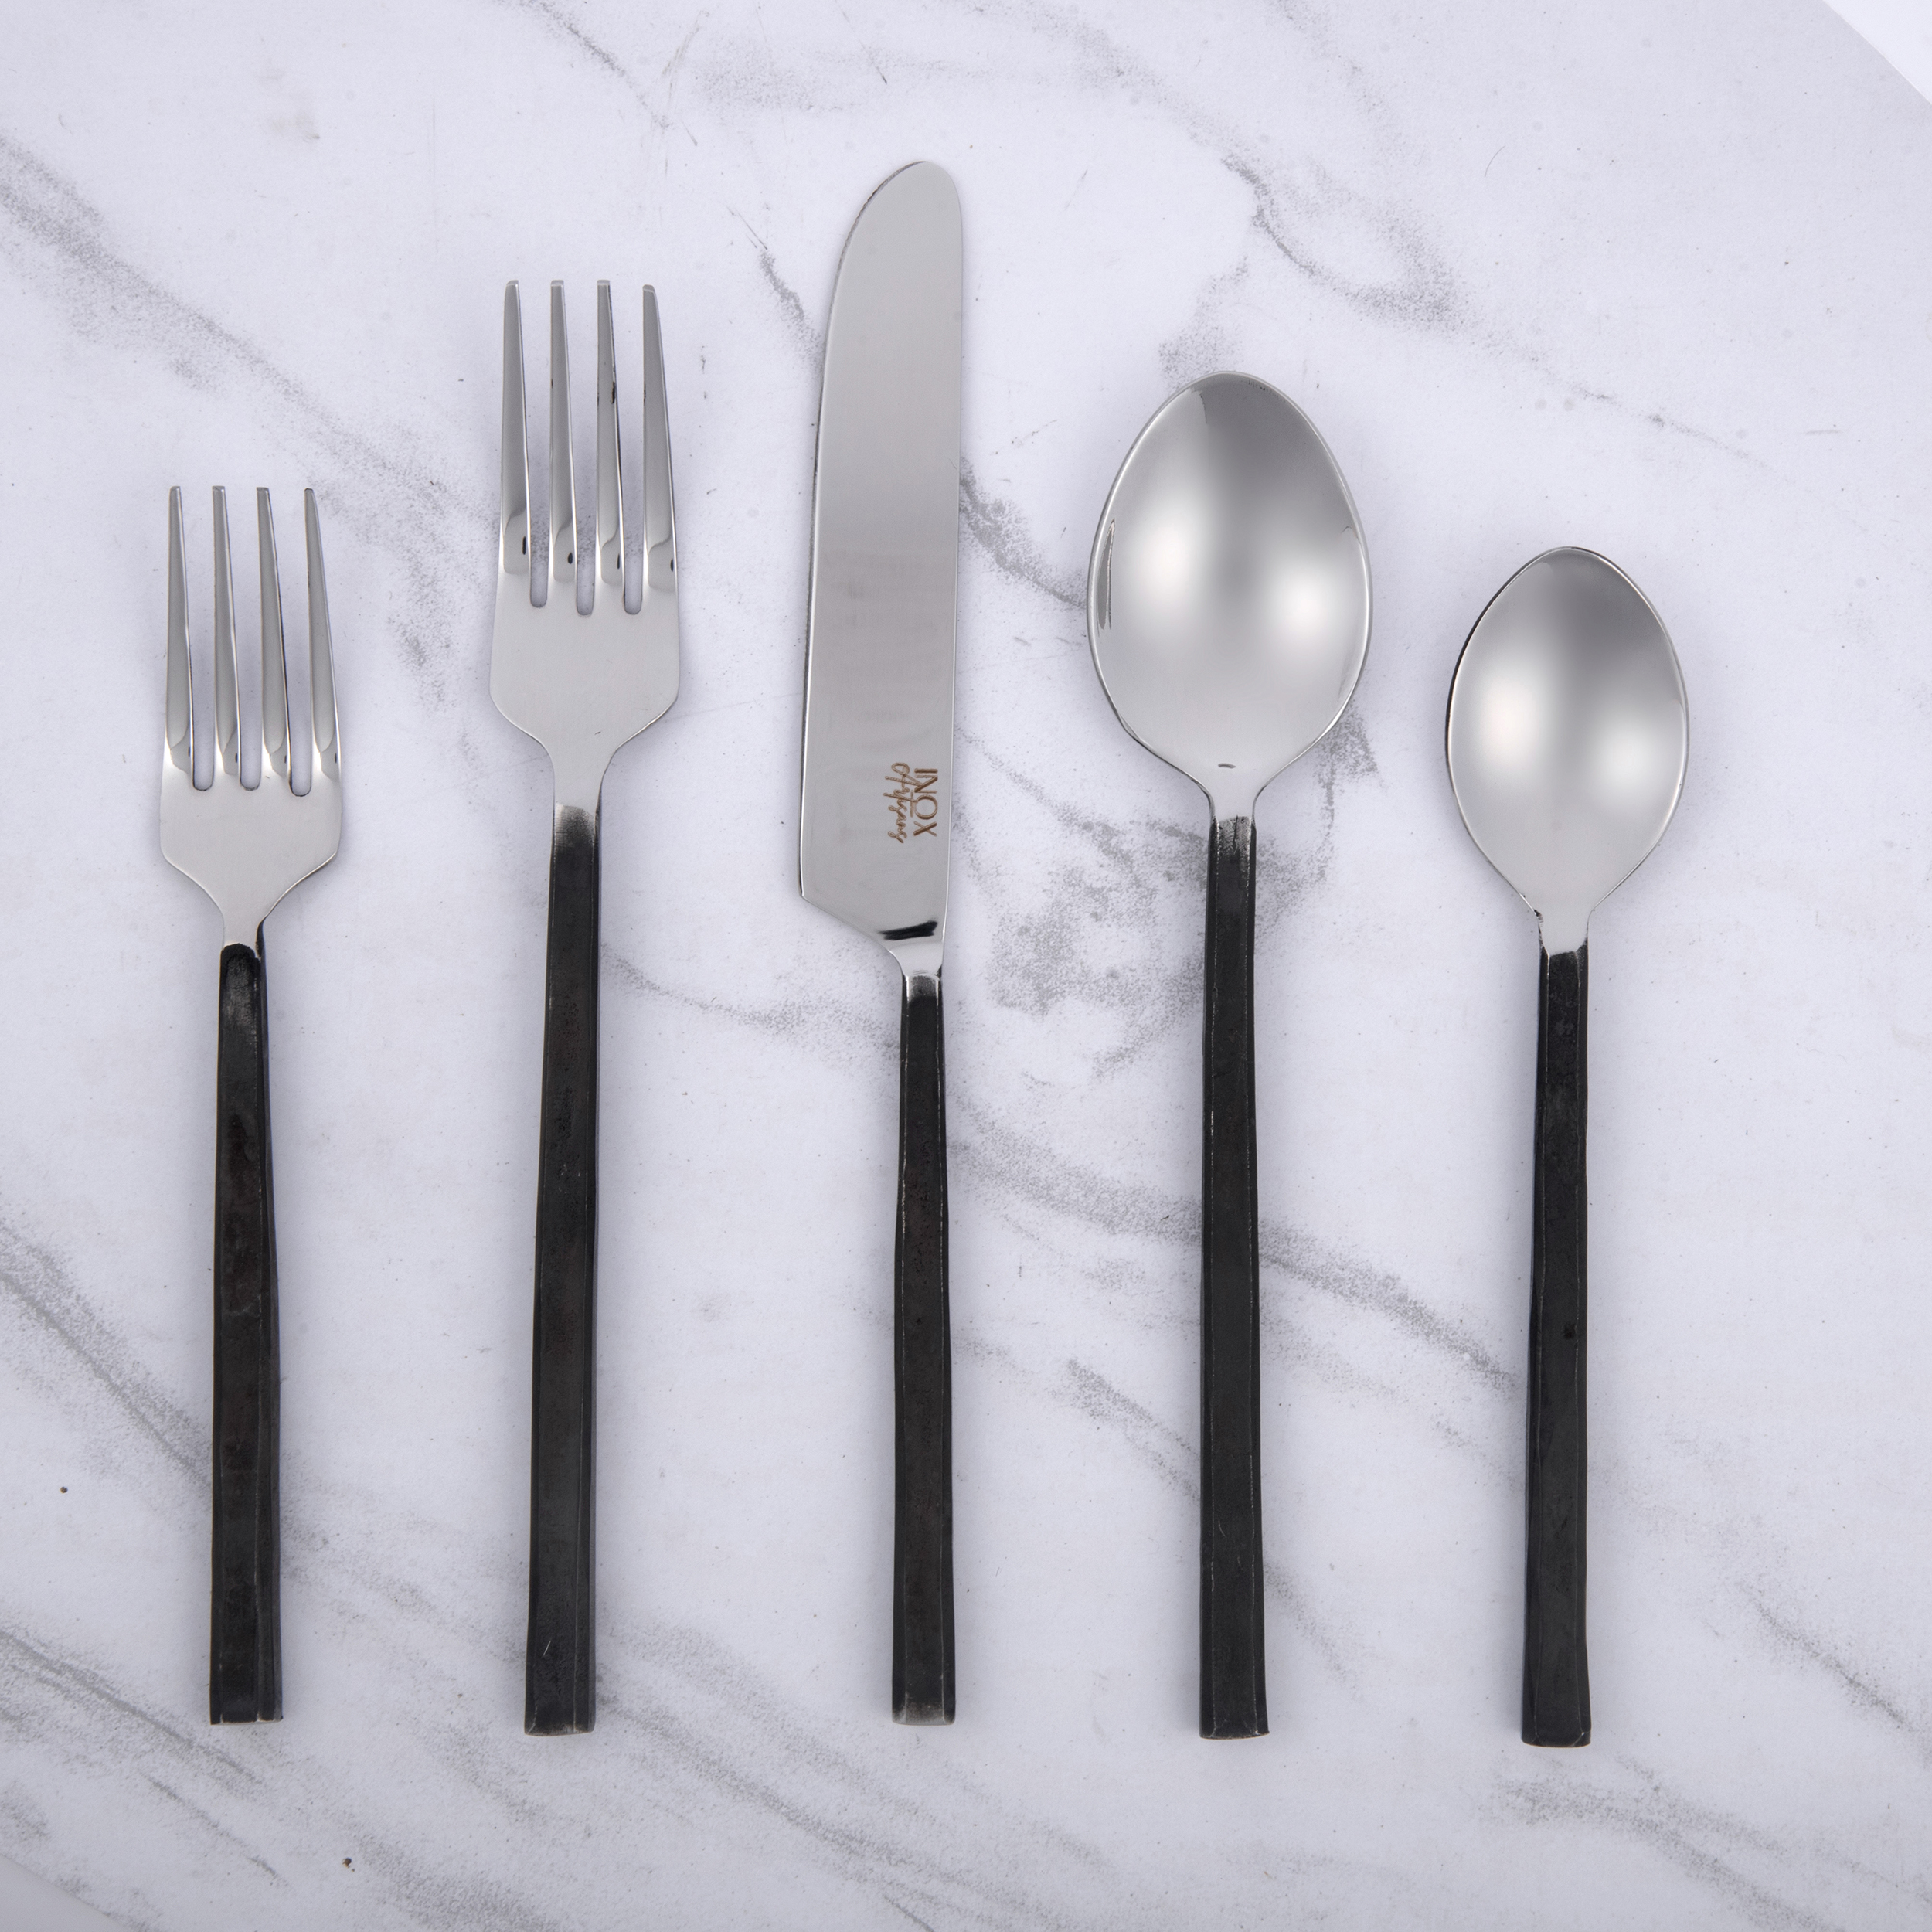
best, tableware, dishware, white, product, snow, kitchen utensil, cutlery, grey, fork, plate, twig, serveware, event, linens, circle, winter, spoon, monochrome, Household silver, slope, rectangle, natural material, metal, Table knife, la carte food, glass, monochrome photography, still life photography, composite material, tablecloth